Arctic exploration

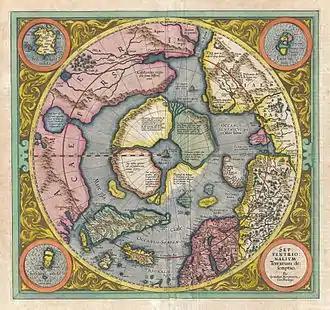
Gerardus Mercator’s map of the North Pole (1606)

Exploration to the north of the Arctic Circle in the Renaissance was both driven by the rediscovery of the Classics and the national quests for commercial expansion, and hampered by limits in maritime technology, lack of stable food supplies, and insufficient insulation for the crew against extreme cold.